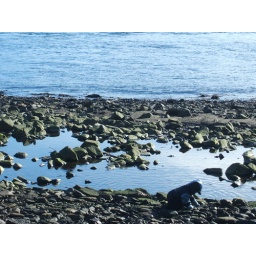
little boy by the river